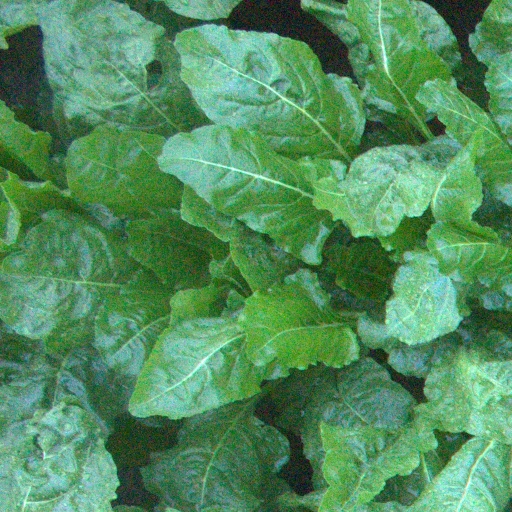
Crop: sugar beet